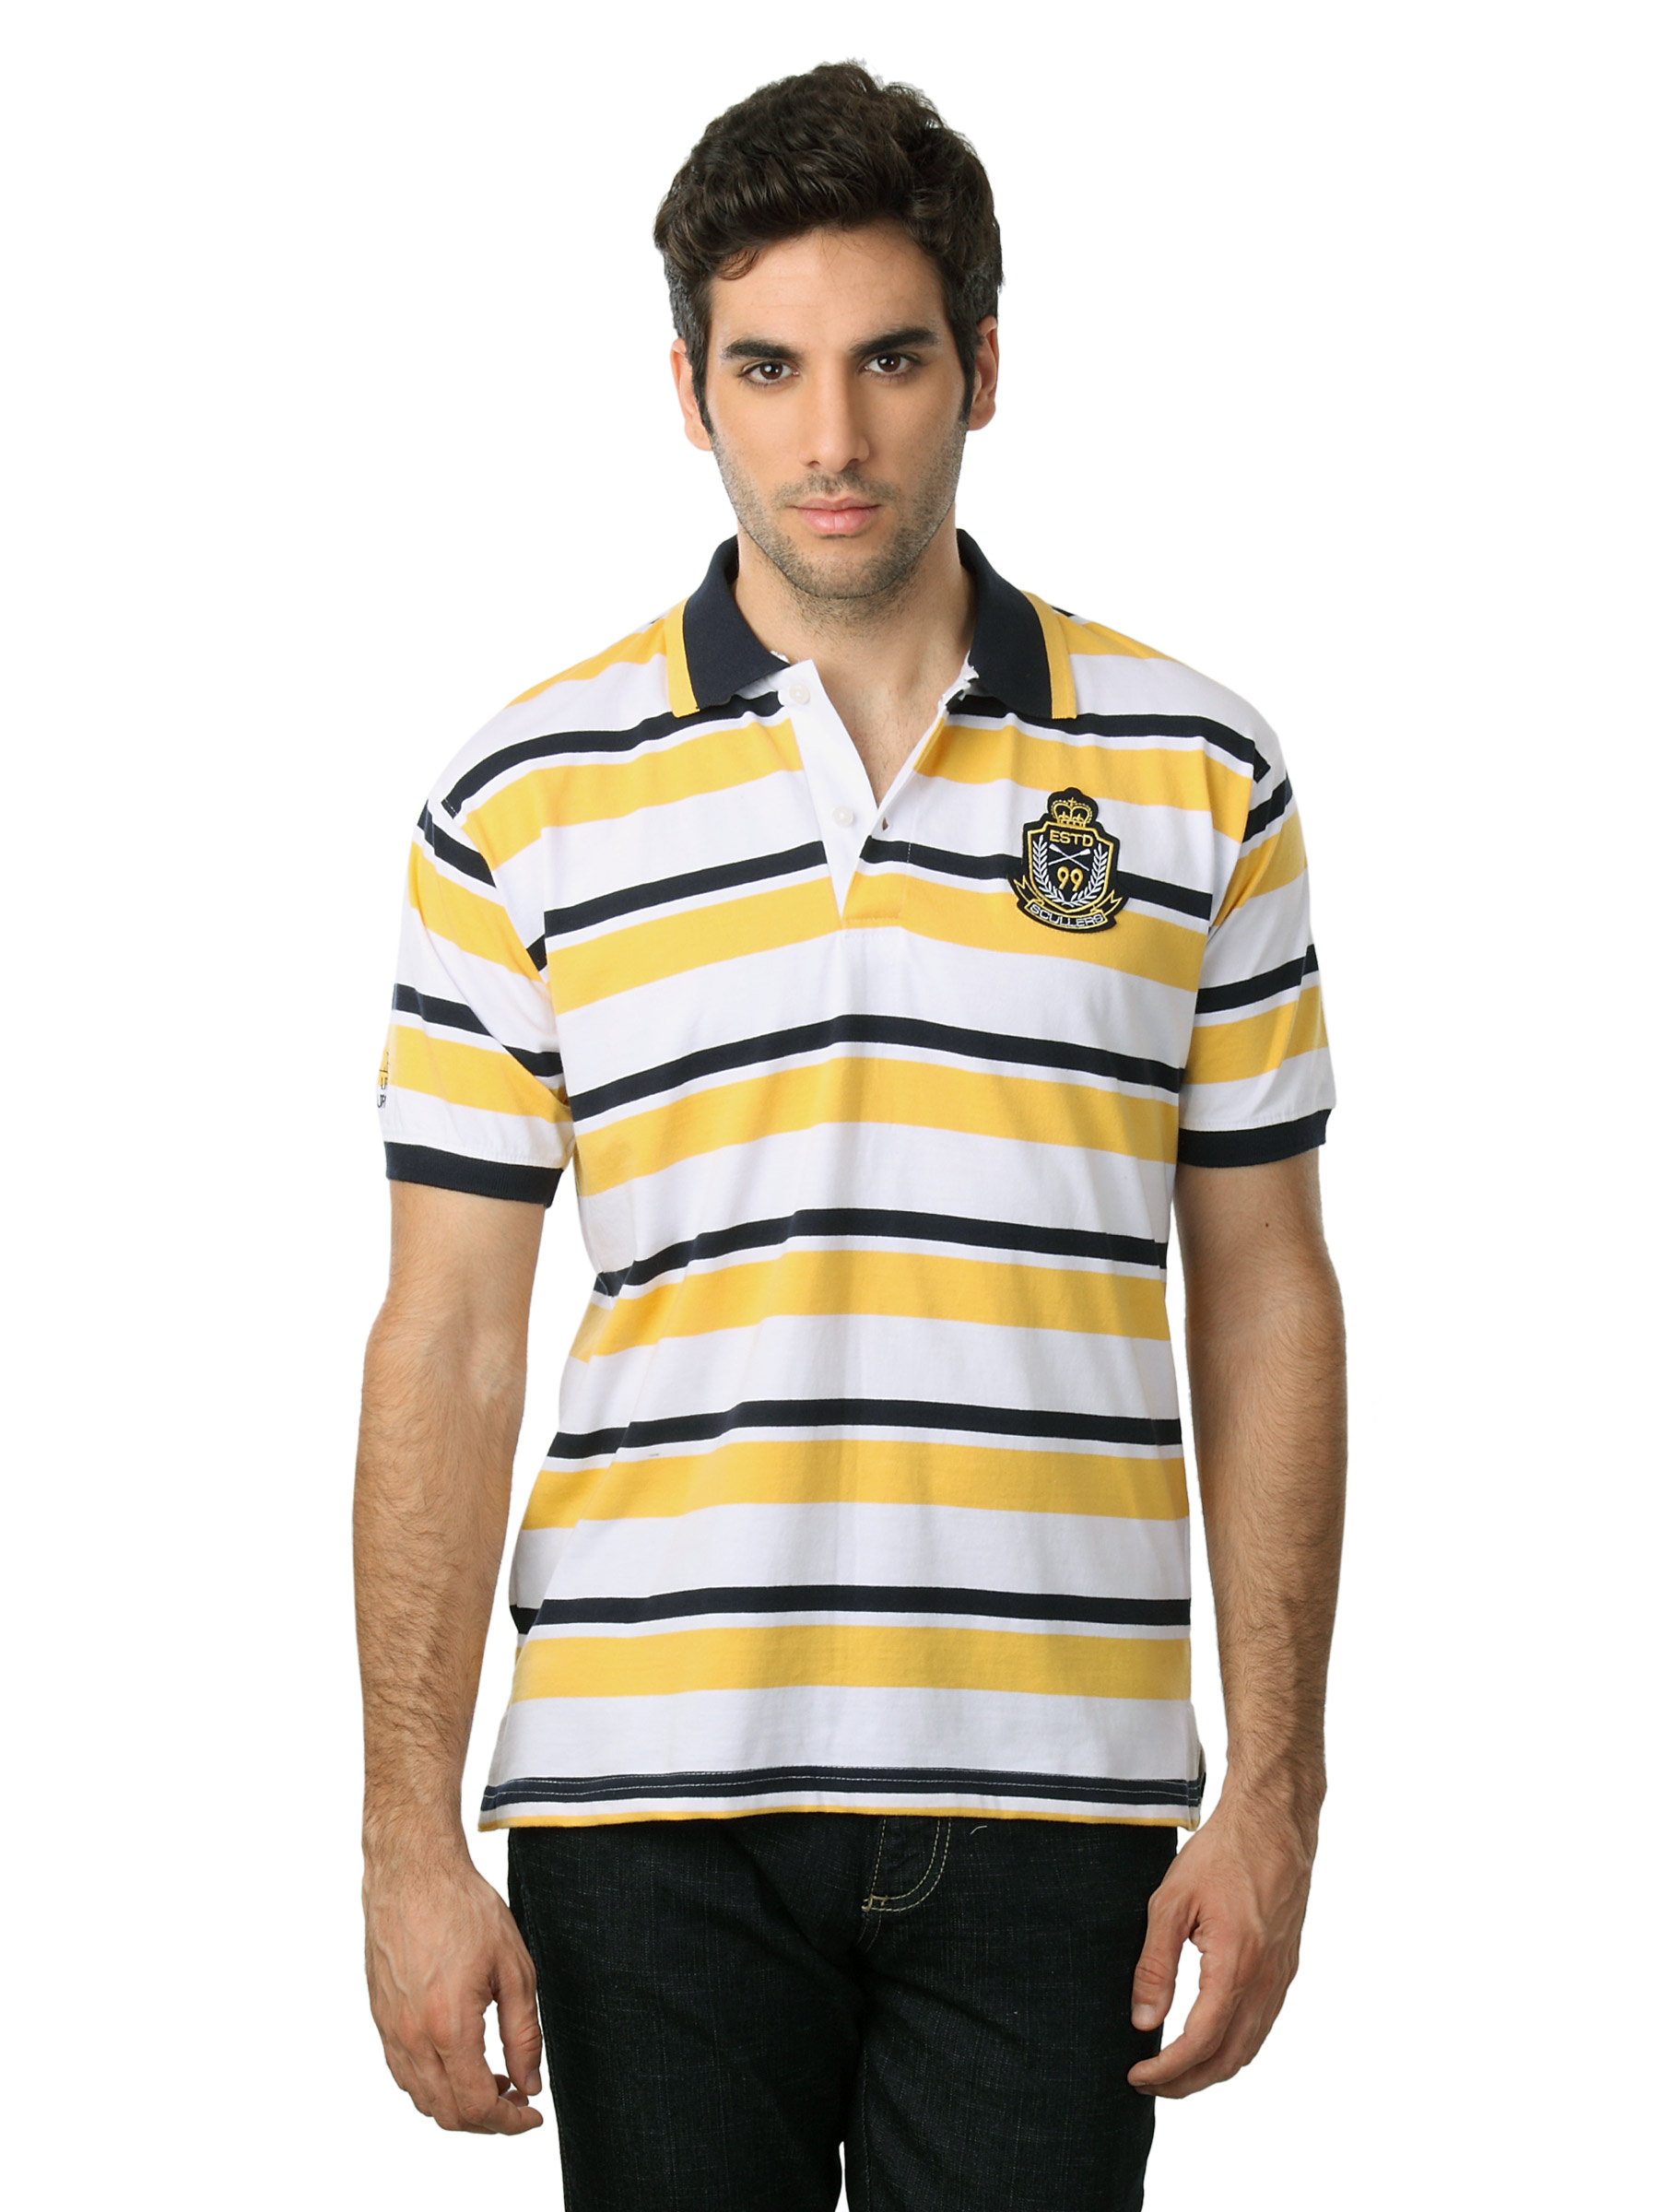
Scullers Men Yellow & Navy Blue Striped T-shirt
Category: Apparel / Topwear / Tshirts
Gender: Men
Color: Yellow
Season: Summer 2012
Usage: Casual